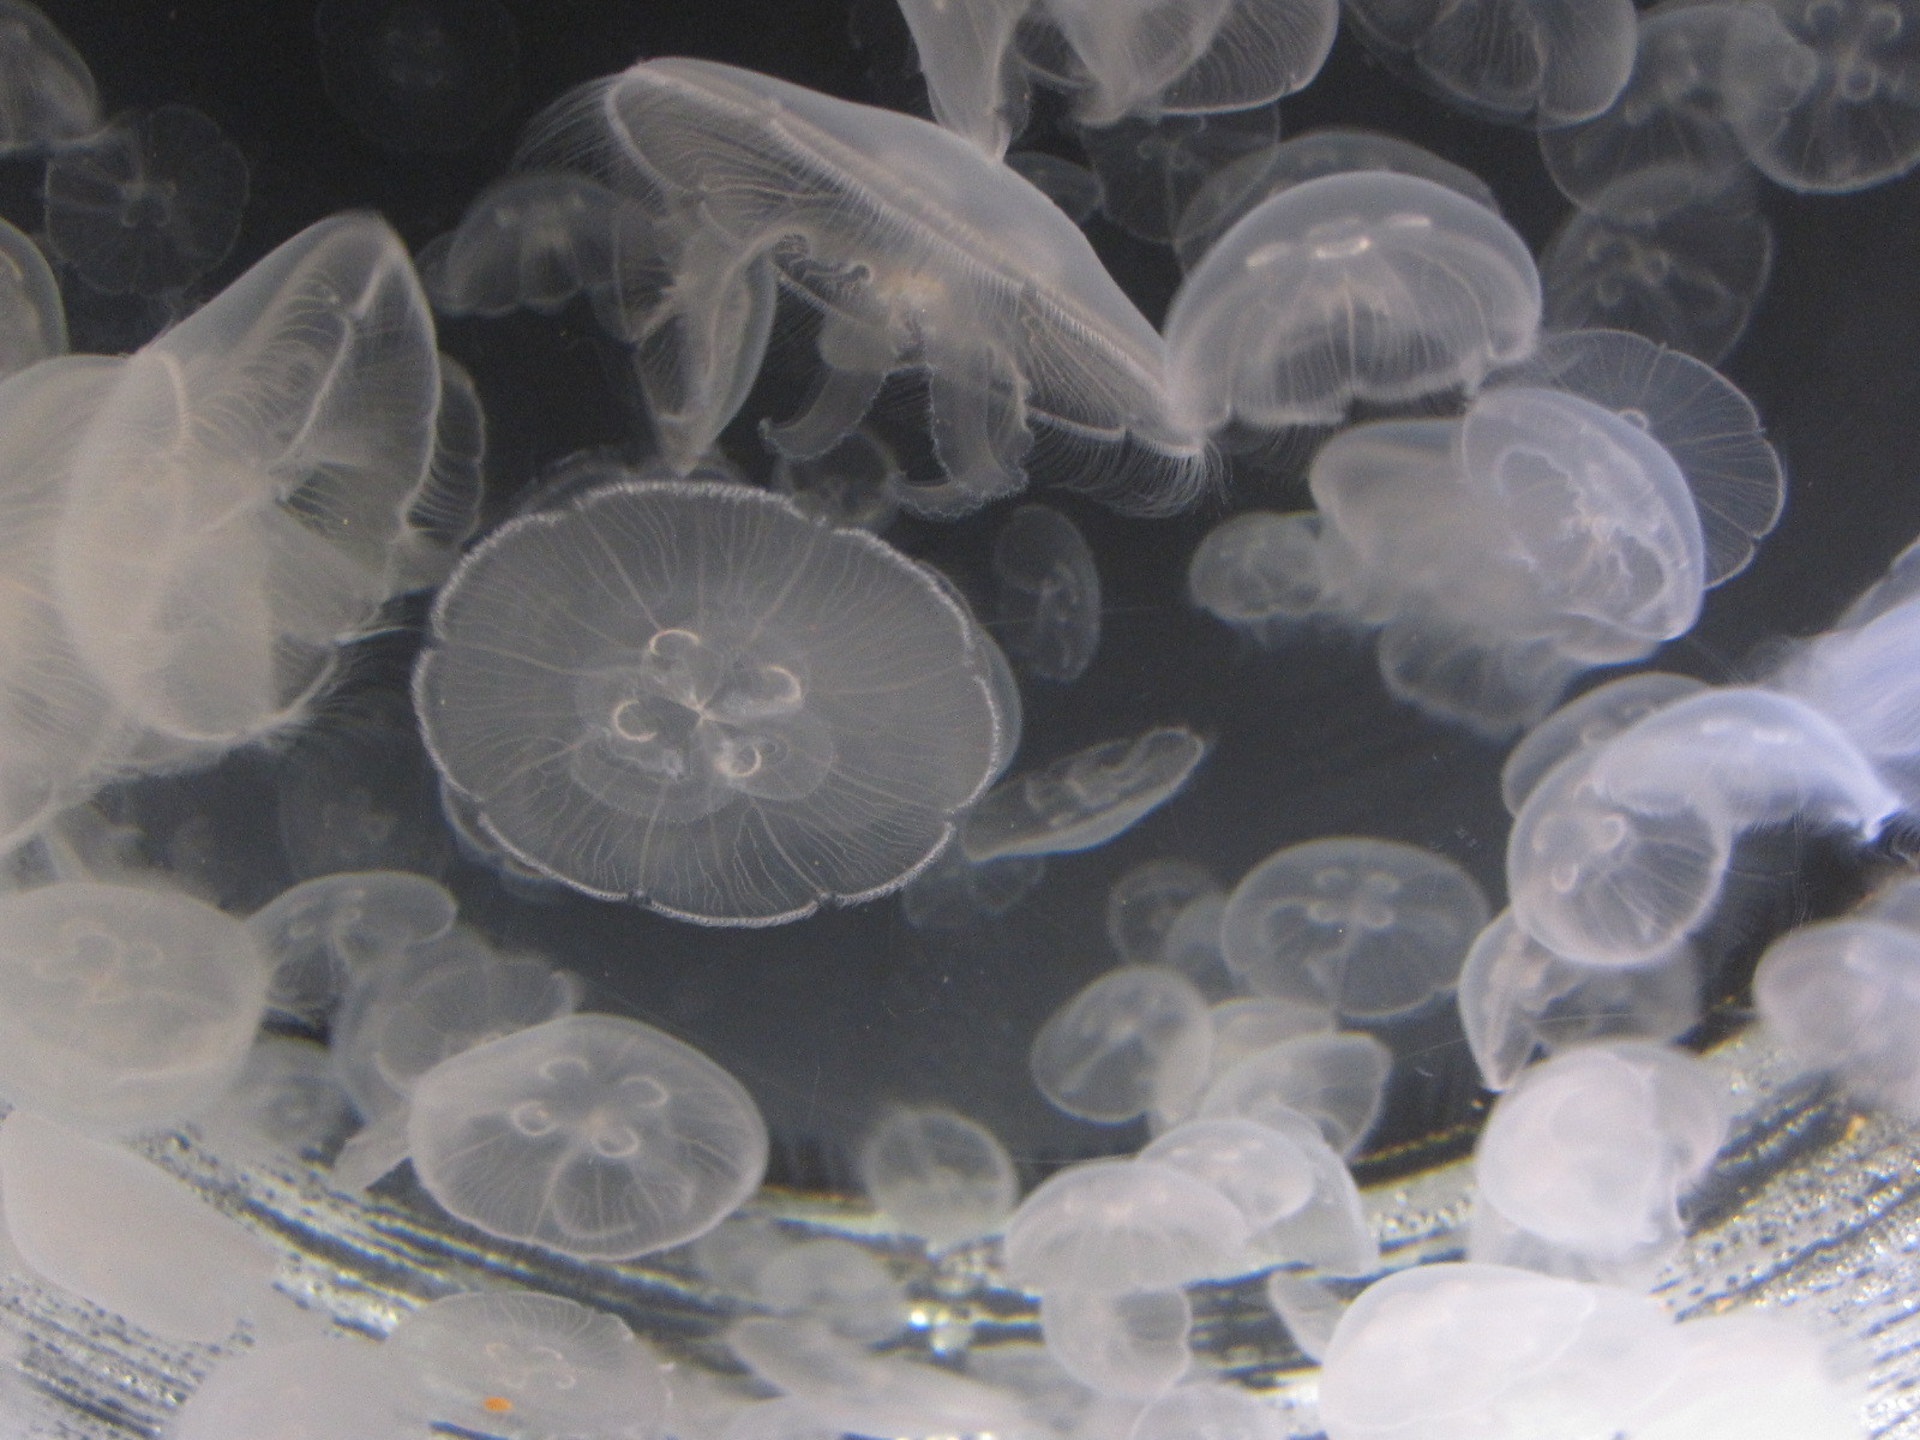
water, petal, ice, biology, jellyfish, coral, invertebrate, aquarium, marine, creature, organism, jelly fish